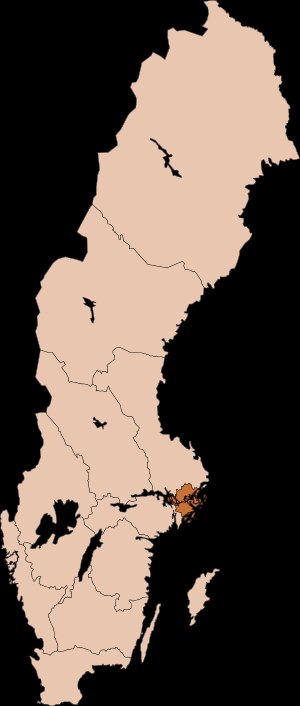
Stockholms Stift
Kort over stiftet.
Stockholms Stift er et stift i Svenska kyrkan i Sverige med Stockholm som stiftsby. Storkyrkan fungerer både som stiftets bispekirke og som en lokal sognekirke.